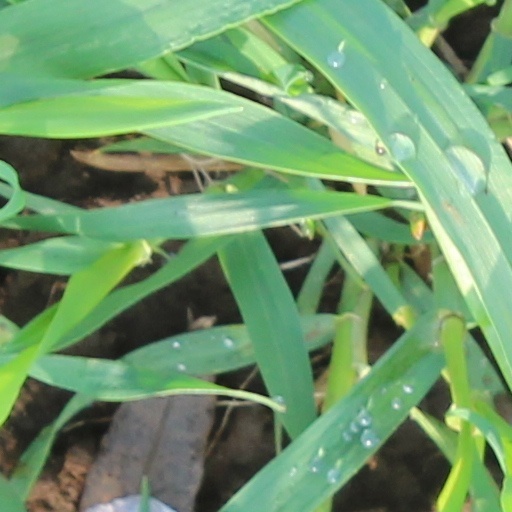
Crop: wheat